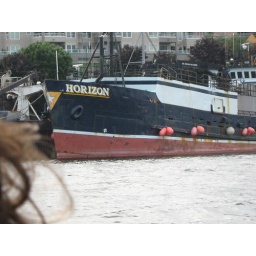
View from a duck in the water